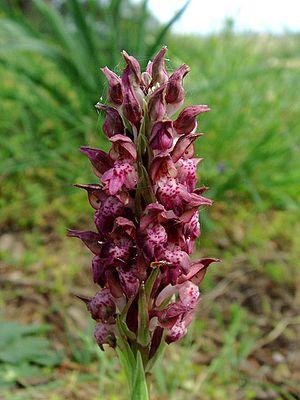
L’Orchis punaise ou Orchis à odeur de punaise, synonyme ancien: Orchis coriophora, est une orchidée terrestre d'Europe, de la Méditerranée et du Moyen-Orient.
Le causse de Blandas est un plateau karstique situé en Languedoc-Roussillon dans le département du Gard. Il est bordé au nord par la vallée de l'Arre et le massif des Cévennes, à l'ouest au sud et à l'est par les gorges de la Vis et le causse du Larzac.
La Fruška gora est un massif montagneux situé en Serbie, au nord de la région de Syrmie, dans la province autonome de Voïvodine.